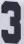
Number: 3